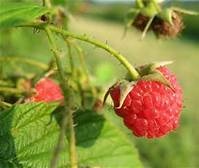
Label: raspberry